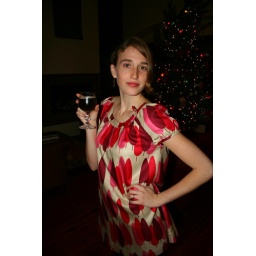
The dress is cute in case you didn't notice